Possil Marsh

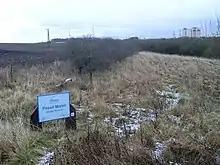
Possil Marsh Wildlife Reserve, 2009

Possil Marsh is a nature reserve and Site of Special Scientific Interest, of both flora and fauna, within the city of Glasgow, Scotland. The reserve was once part of an extensive system of lochs and marshes which extended throughout much of lowland West Central Scotland. However, centuries of drainage and reclamation have resulted in the elimination of much of this system. Due to its geographic position, the marsh is particularly vulnerable from industrial and residential development. The reserve contains a monument for the High Possil meteorite, which fell there in 1804.